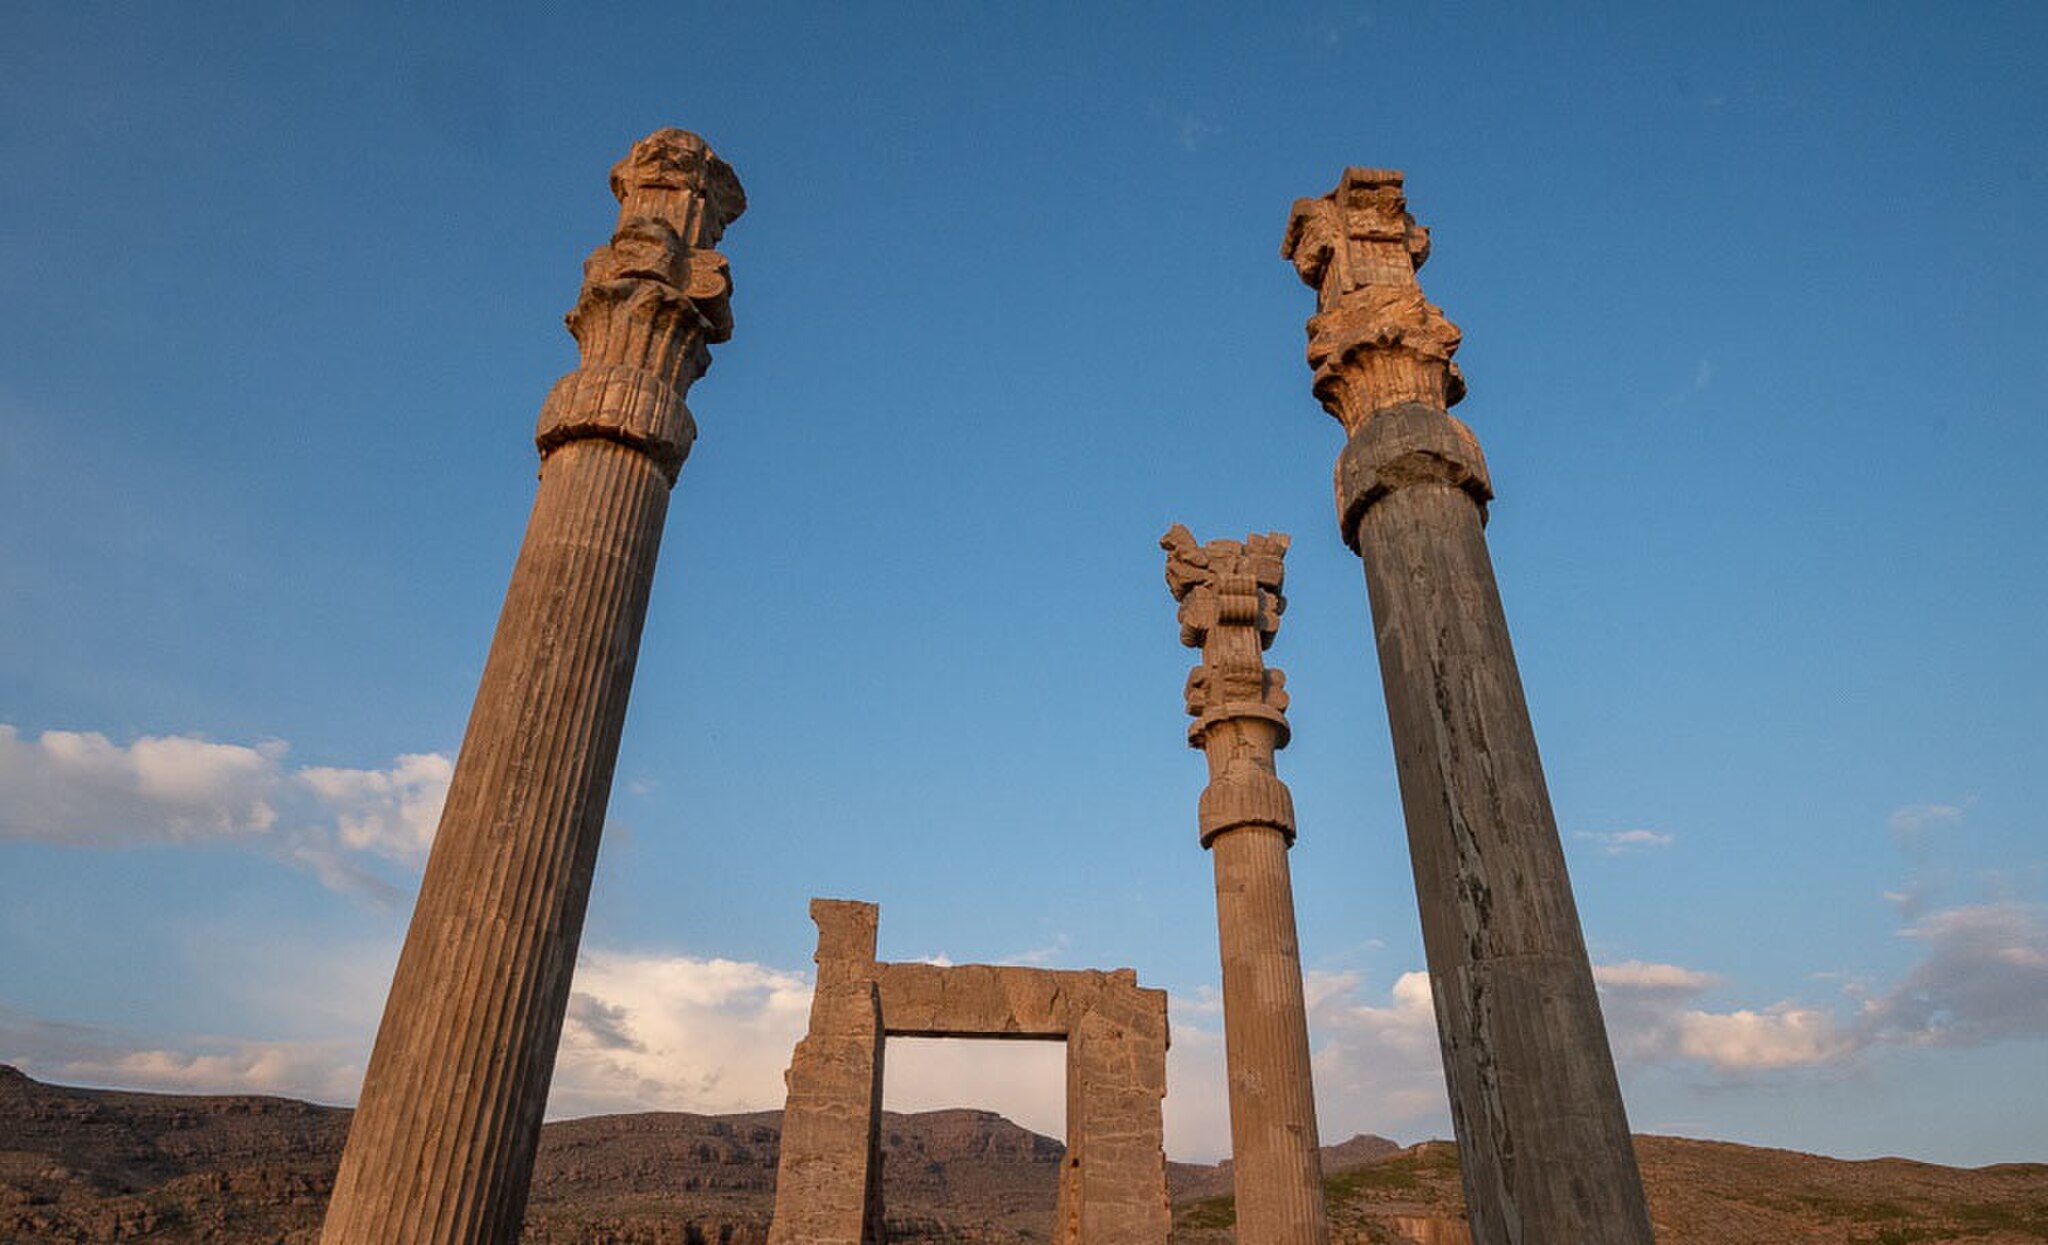
Title: 3428760 میراث جهانی تخت جمشید
Description: میراث جهانی تخت جمشید
Date: 2020-04-20
Categories: Files from external sources with reviewed licenses, 2020 in Persepolis, Photos from Mehrnews.com, Photos by Amin Berenjkar for Mehr News Agency, Details of Gate of All Nations